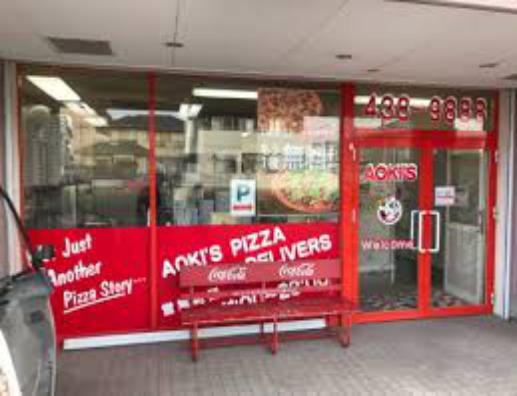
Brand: Aoki's Pizza
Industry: Food